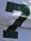
Number: 7